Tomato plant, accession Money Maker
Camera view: horizontal (90 deg, fisheye); turntable rotation: 180 degrees
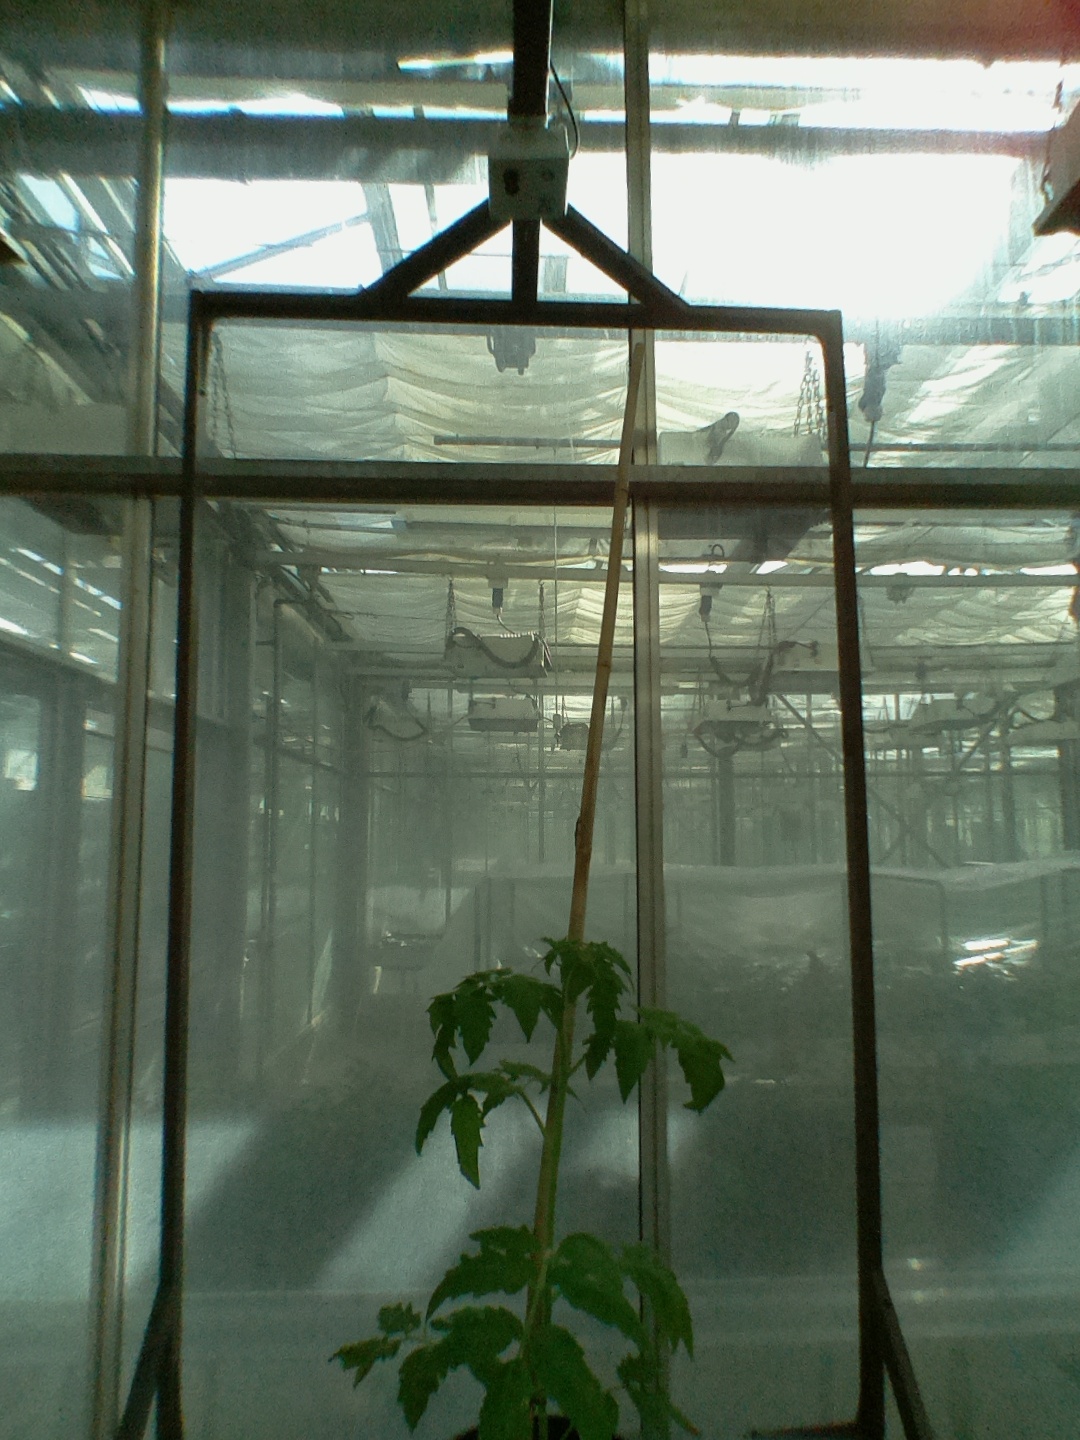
BBCH growth stage 14: 8 of true leaves visible